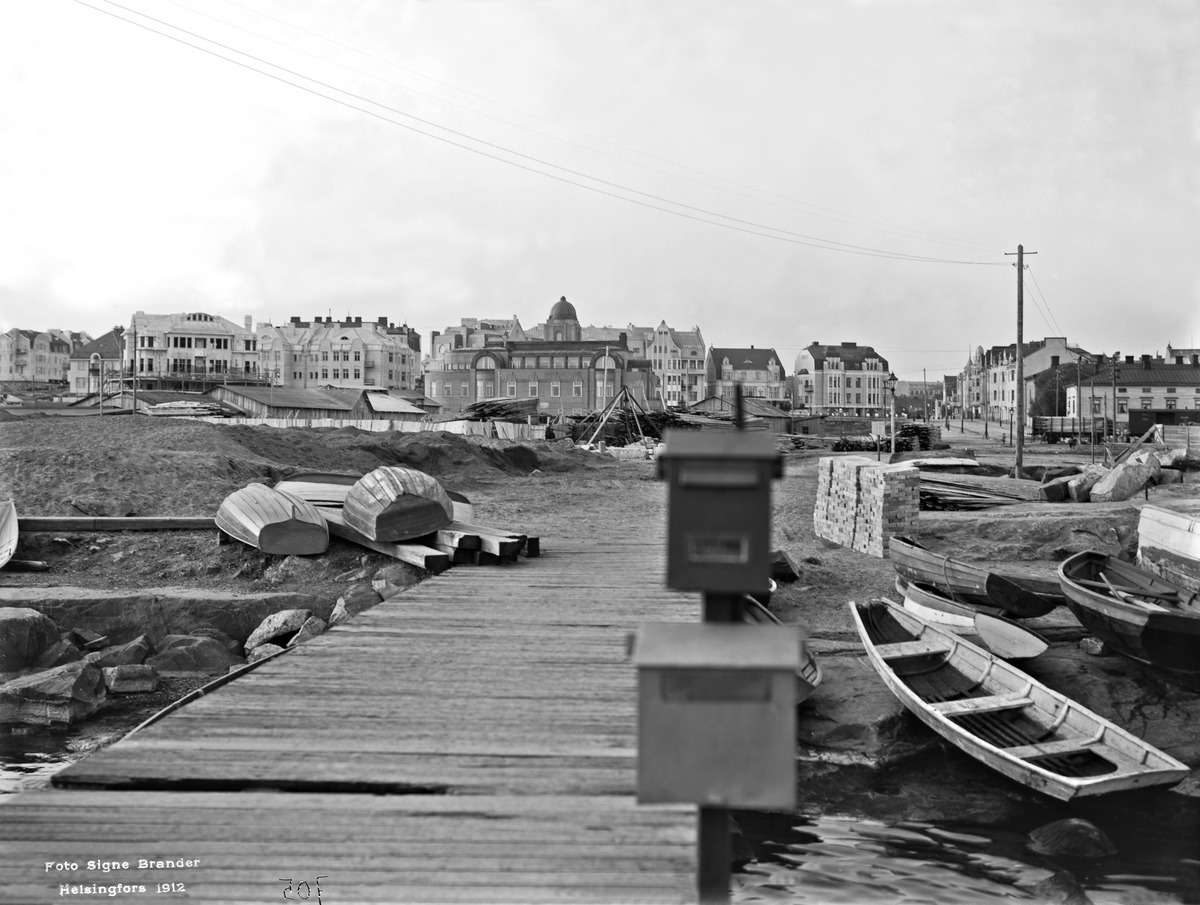
Merisatama
sisällön kuvaus: Merisatama.  Taustalla Merikatu 25, 23.  Wecksellintie 2.  Ehrensvärdintie 5, 3, 1.  Oikealla Laivurinkatu. mustavalkoinen
Kuvaaja: Brander, Signe, valokuvaaja
Ajankohta: kuvausaika 1912
Paikka: Suomi, Uusimaa, Helsinki, Ullanlinna Helsinki, Merikatu 23, 25.  Wecksellintie 2.  Ehrensvärdintie 1, 3, 5
Aiheet: ranta-alueet, veneet, varastot, rakentaminen